ISU Season's World Ranking records and statistics

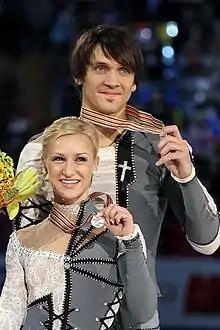
Tatiana Volosozhar / Maxim Trankov

The following tables show the numbers of season's No. 1 couples by nation, and the times as season's No. 1 by nation.